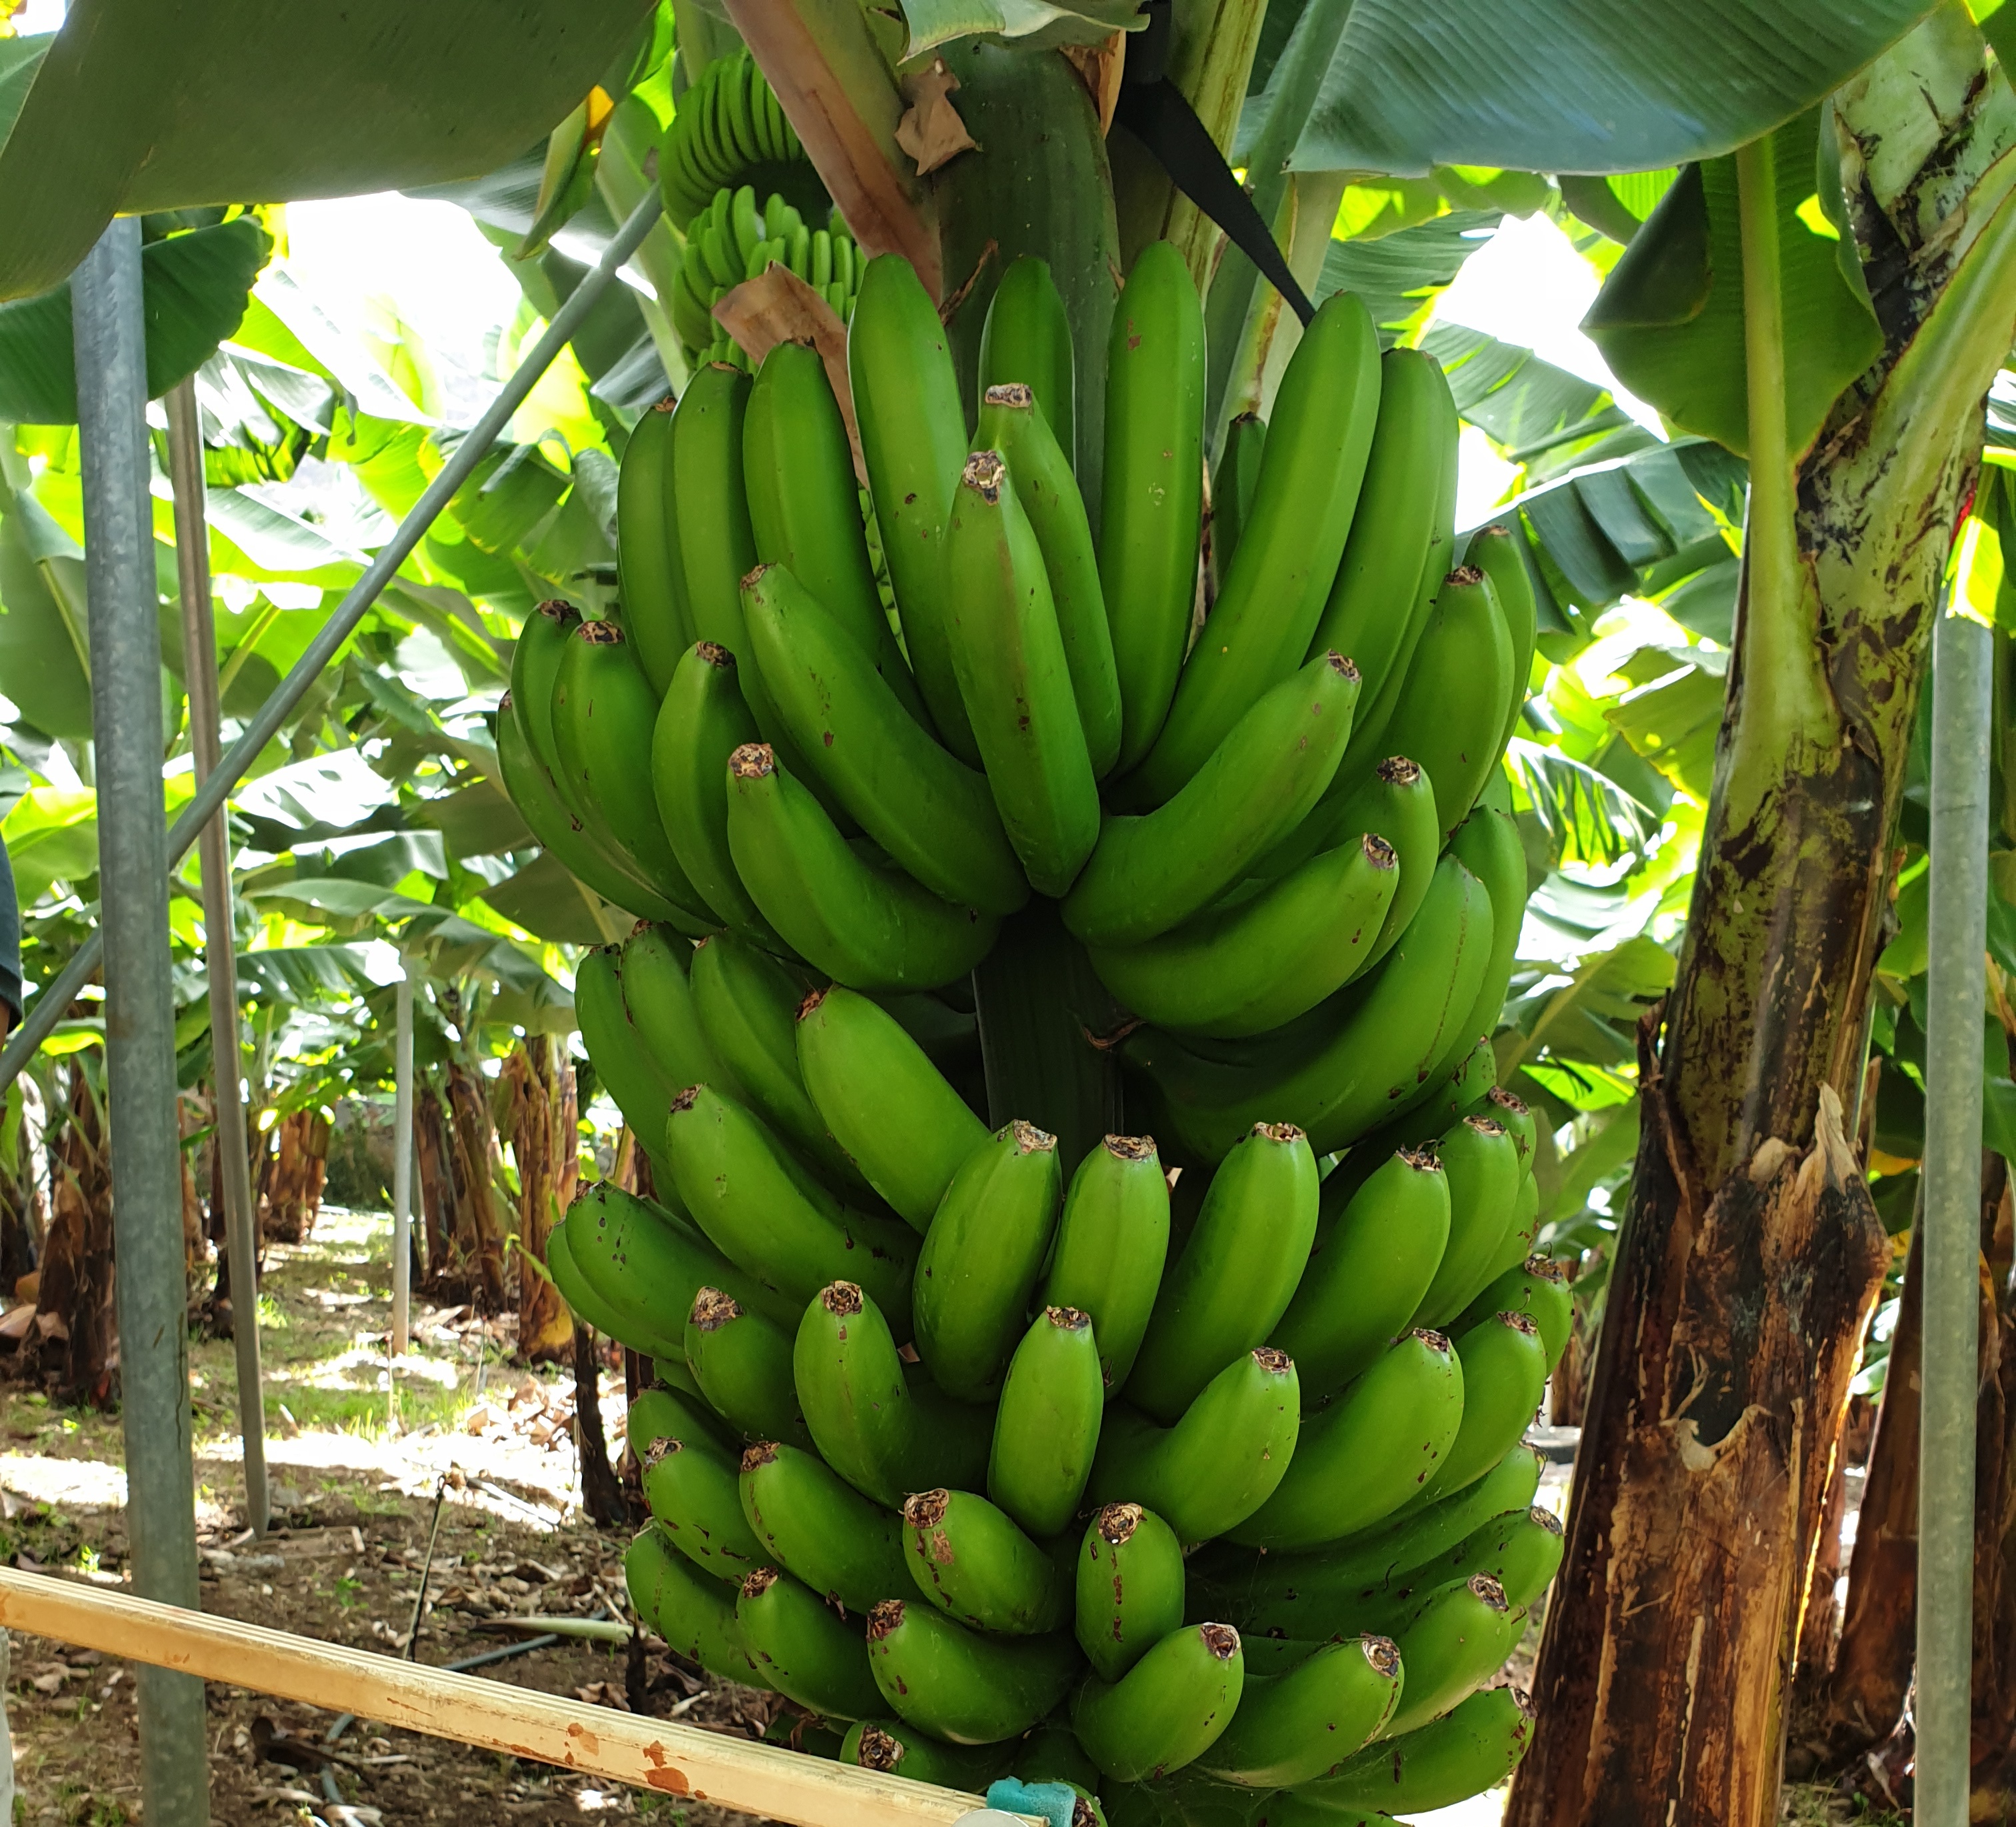
Label: Cut